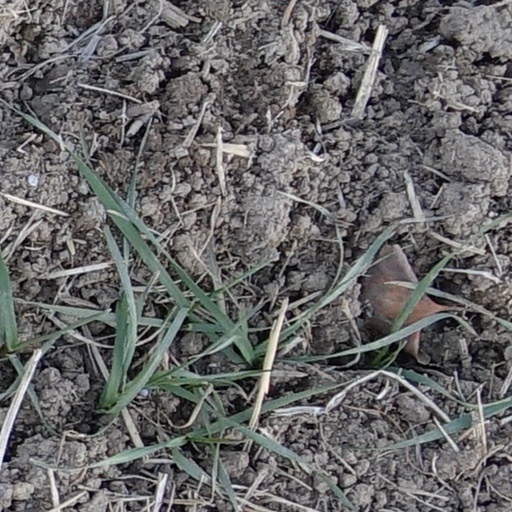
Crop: wheat